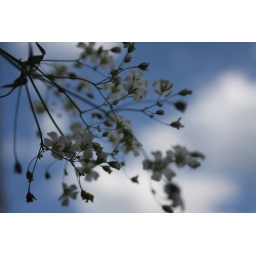
looking up at some wild flowers in my flower box